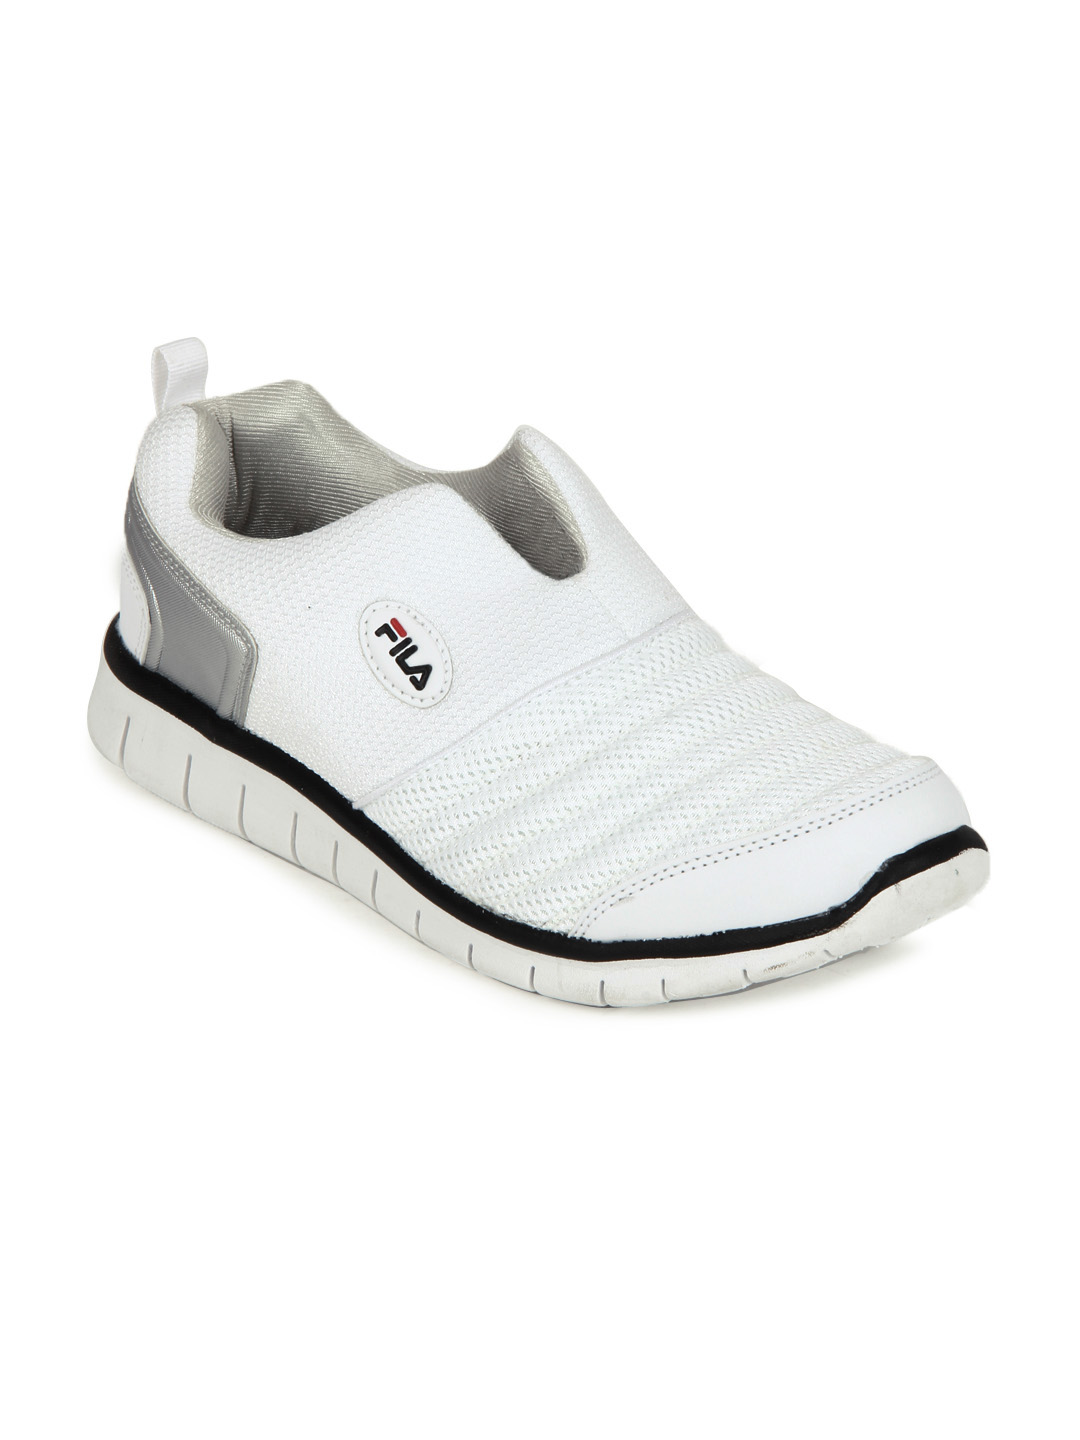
United Colors of Benetton Men Striped Navy Blue Tie
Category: Accessories / Ties / Ties
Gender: Men
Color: Navy Blue
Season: Summer 2011
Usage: Formal